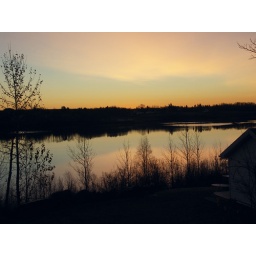
I like the way both sky and lake agree in quiet peace.